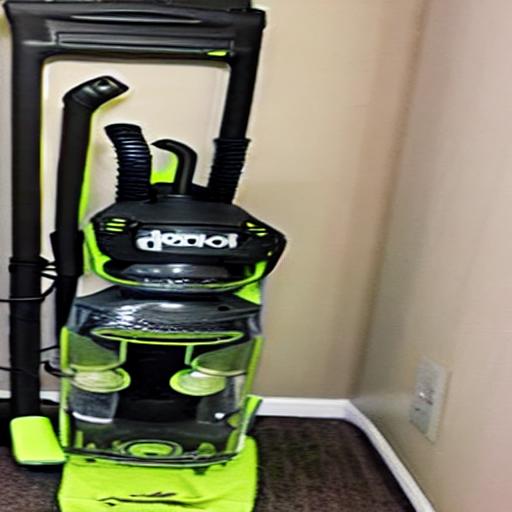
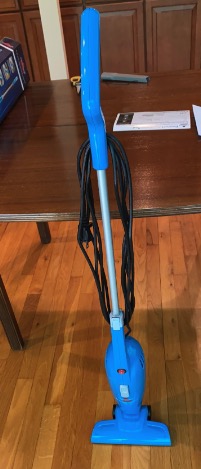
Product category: items_vacuum
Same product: no